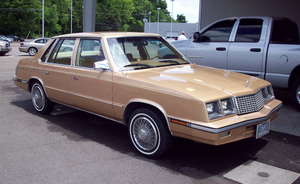
La Caravelle de Plymouth est une berline familiale qui a été présentée par Plymouth comme modèle canadien de 1983. La Caravelle est arrivée aux États-Unis en 1985 pour remplacer la Chrysler E-Class. Elle était essentiellement identique à la Dodge 600. Elle a été remplacée par la Plymouth Acclaim en 1989. La Caravelle était la première berline intermédiaire à traction avant de Plymouth.